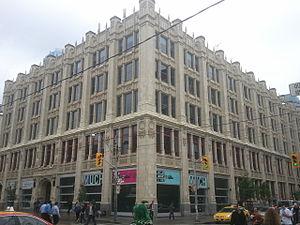
Wesley Building
Cet article recense les lieux patrimoniaux de Toronto inscrits au répertoire des lieux patrimoniaux du Canada, qu'ils soient de niveau provincial, fédéral ou municipal.